Ainderby Steeple

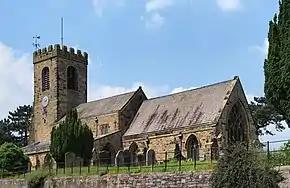
St Helen's Church, Ainderby Steeple

Ainderby Steeple CE Primary is in the catchment area of Northallerton School, which provides secondary education and sixth form facilities. The school is on Station Road in Morton-on-Swale. The village is mainly residential with one public house.